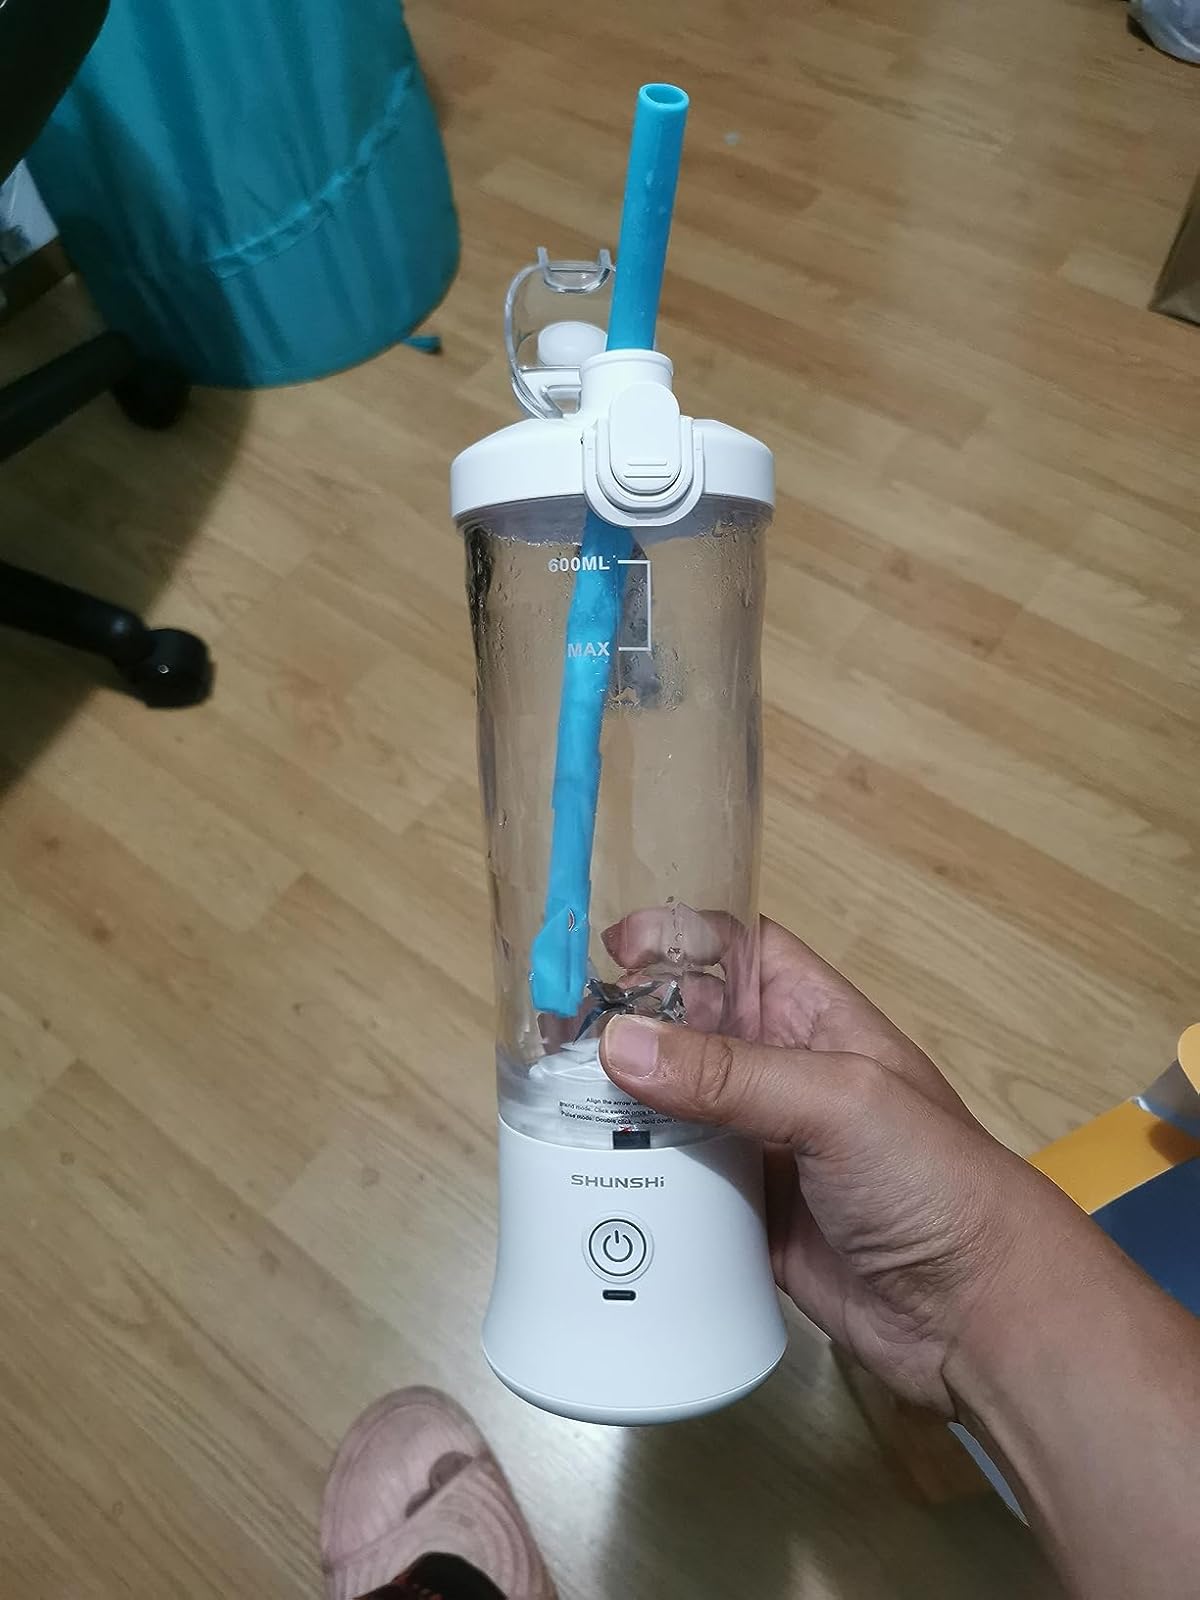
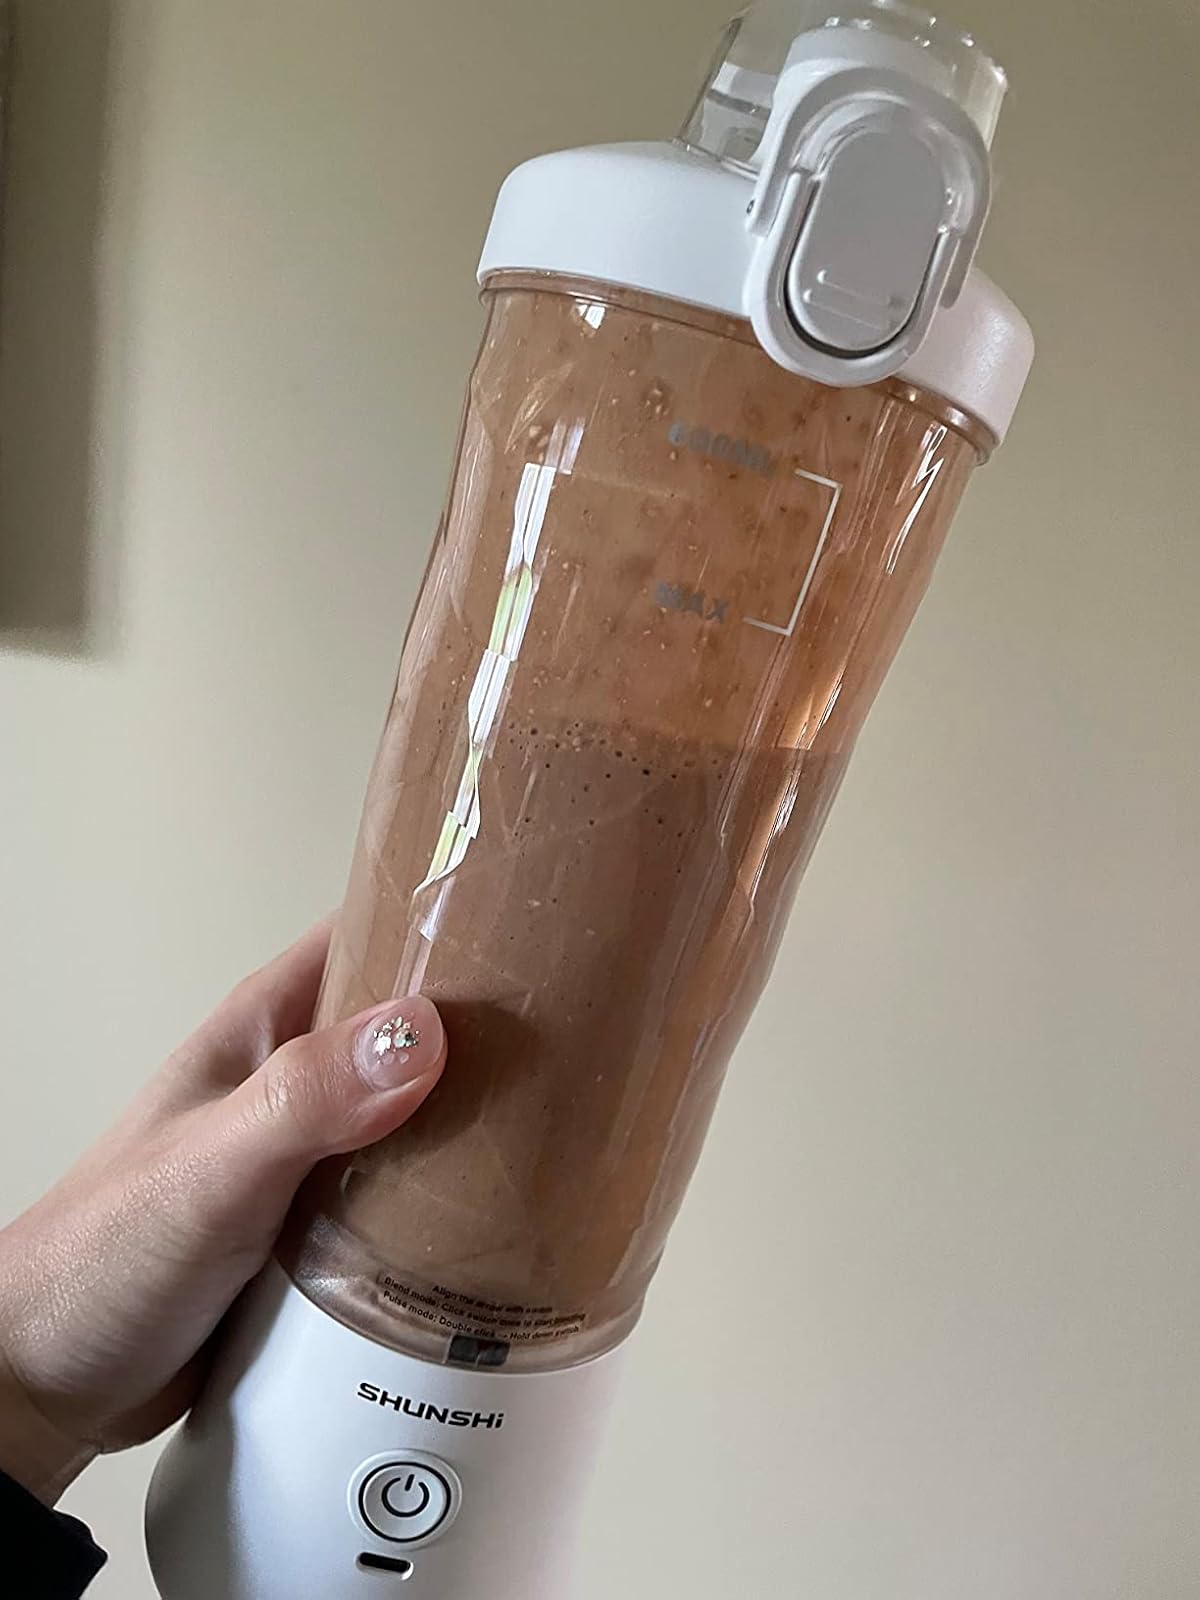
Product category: items_blender
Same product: yes